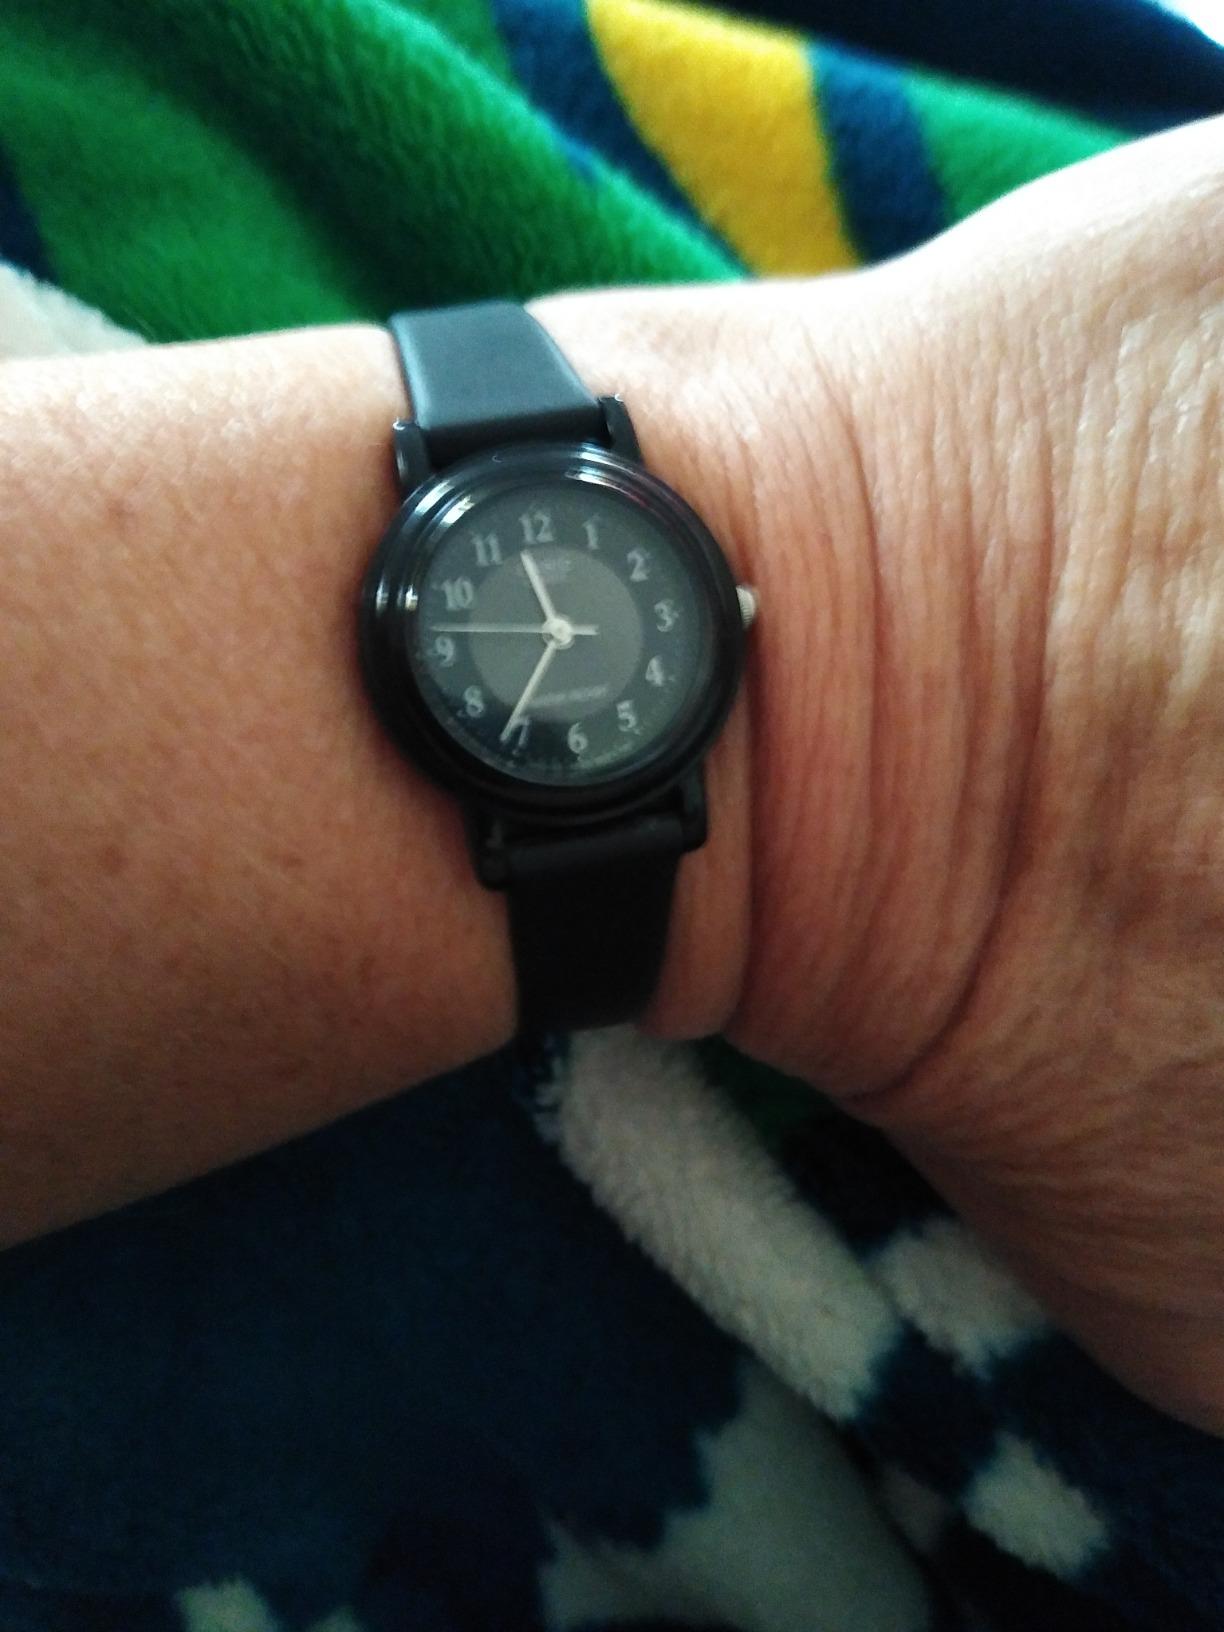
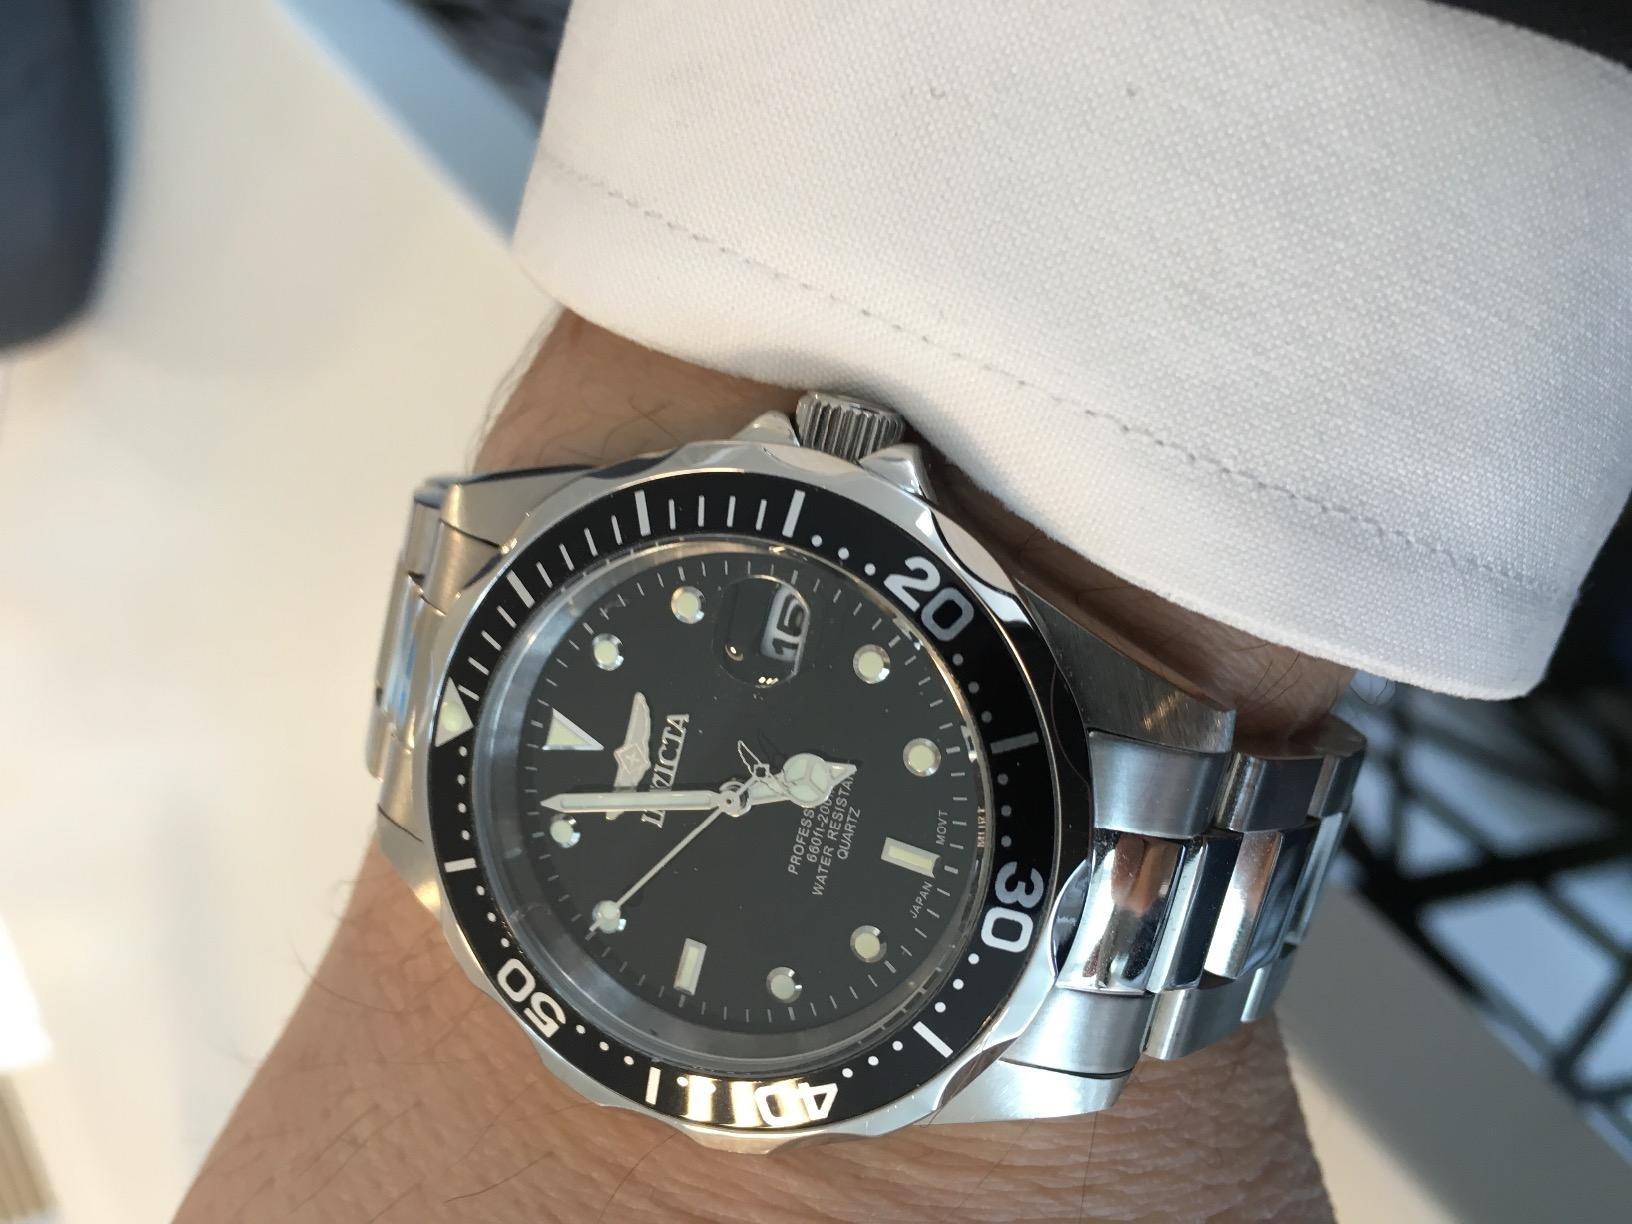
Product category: accessories_watch
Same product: no